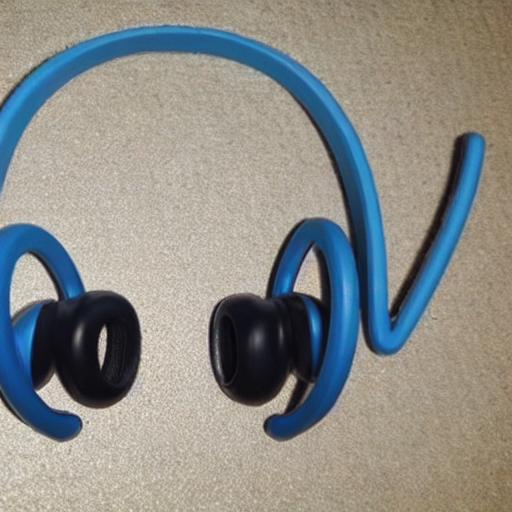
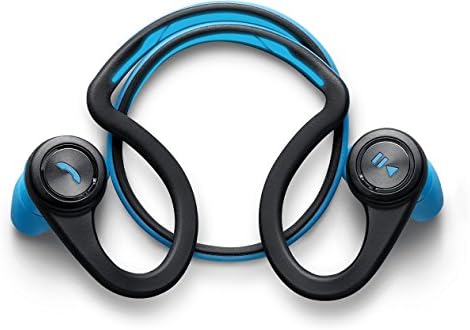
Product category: headphones
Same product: no